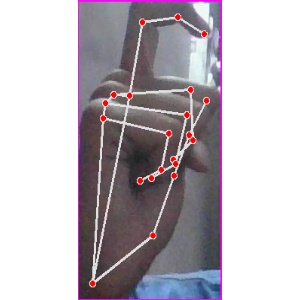
अक्षर: ट